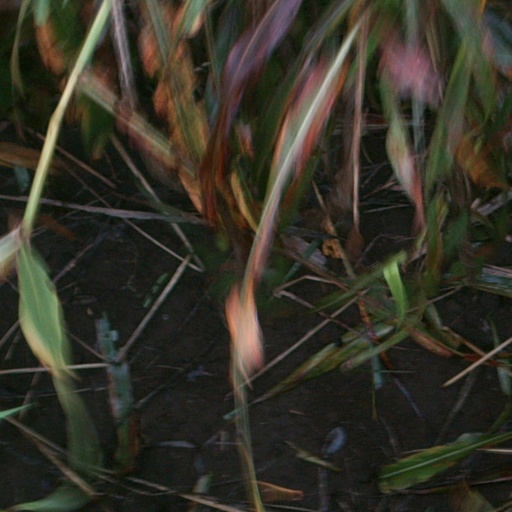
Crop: sorghum